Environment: real
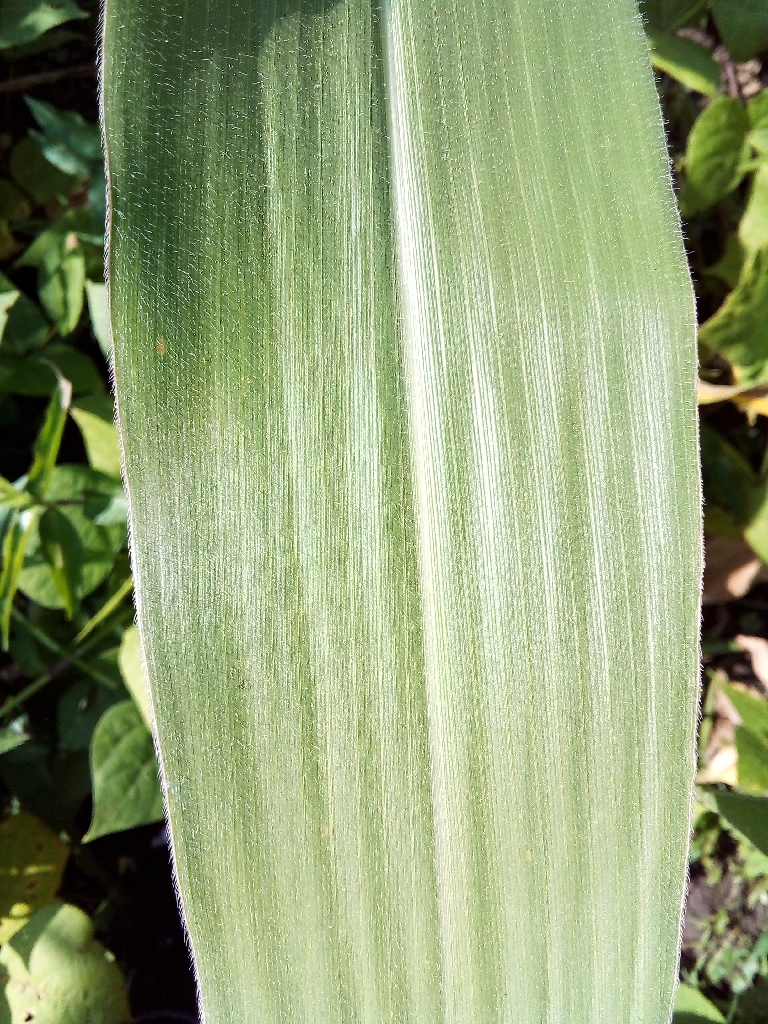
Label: healthy